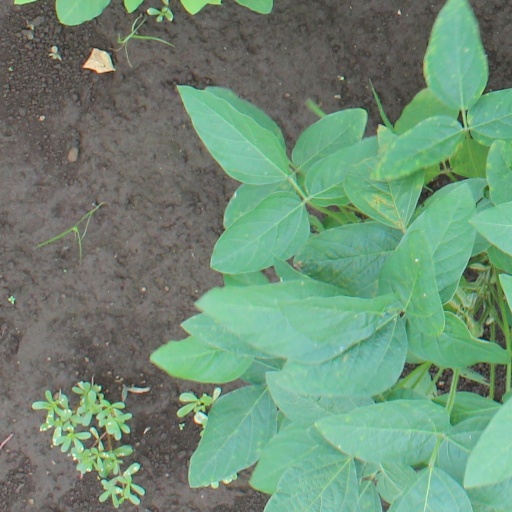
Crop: soybean